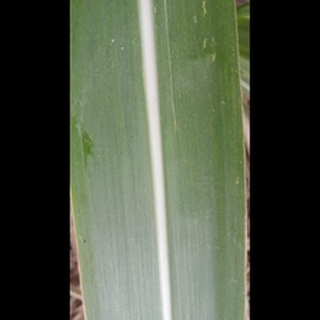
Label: healthy_sugarcane